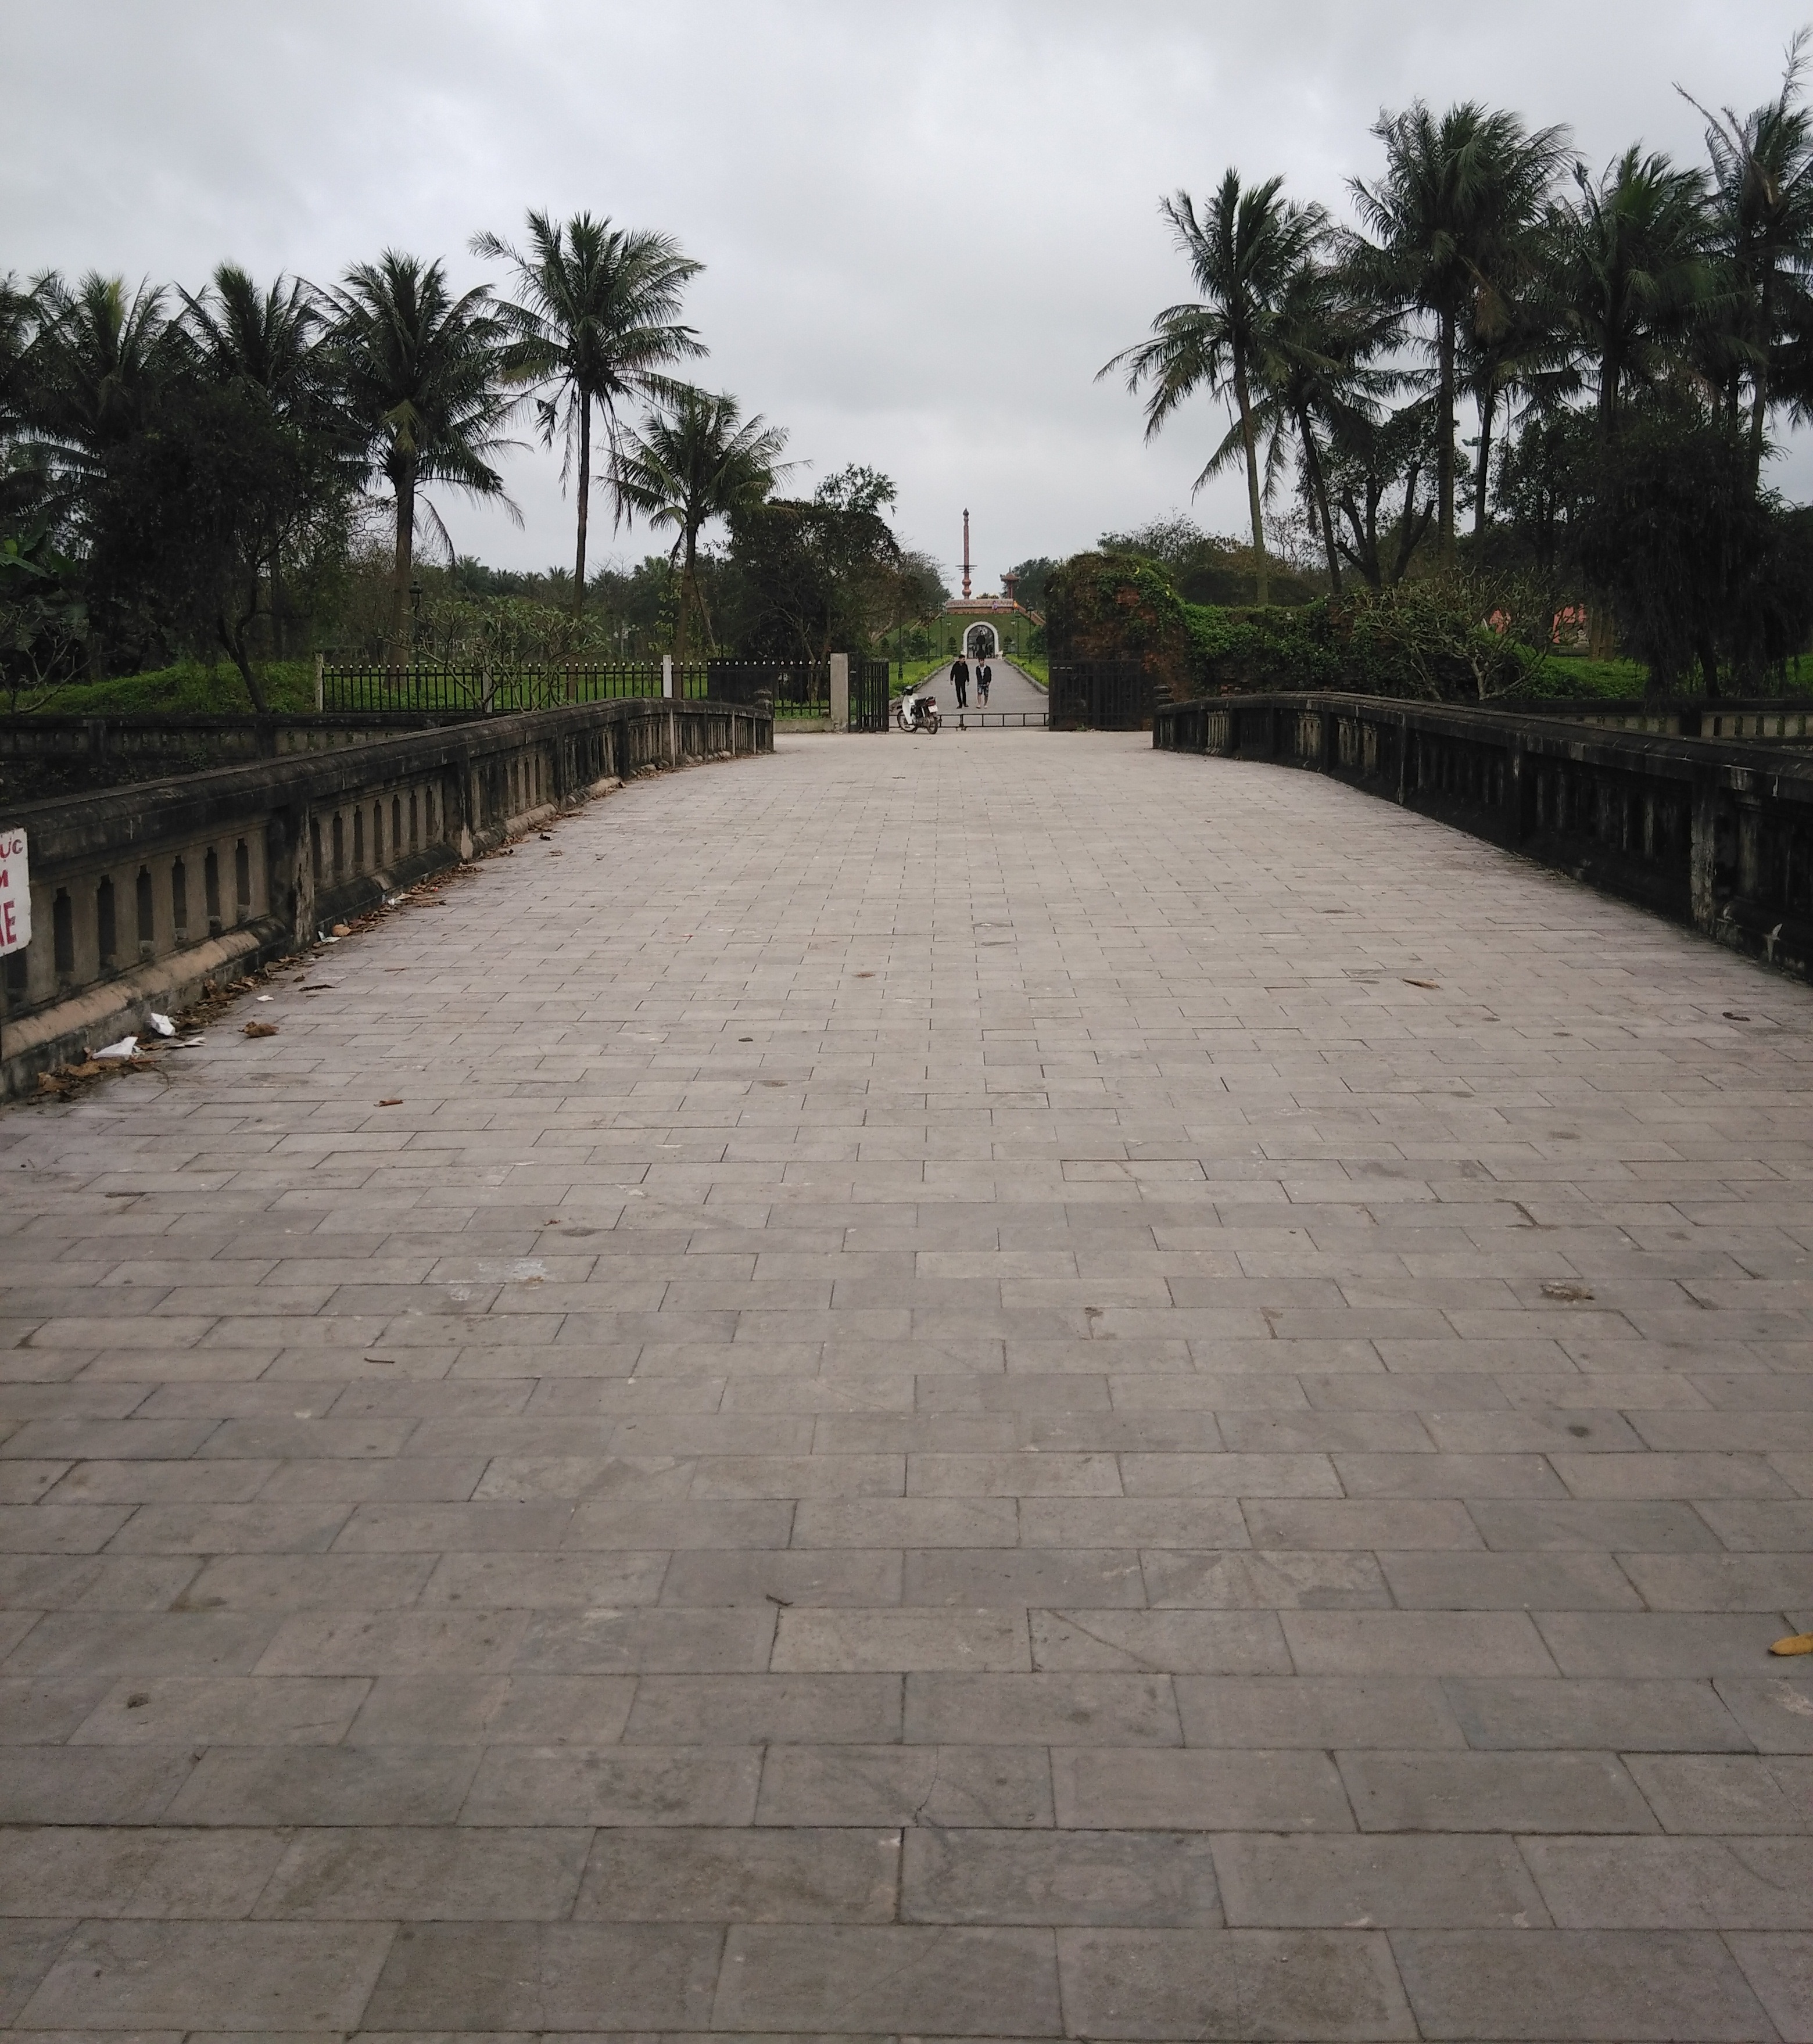
user: text: Loại cây thân cao mọc dọc hai bên lối đi là cây gì?
assistant: text: Cây dừa.

user: text: Phong cách kiến trúc của cổng vào và công trình phía sau gợi ý đây có thể là loại di tích văn hóa nào ở Việt Nam?
assistant: text: Đây có thể là lối vào hoặc một phần của lăng tẩm, chùa chiền, hoặc các khu di tích lịch sử khác.